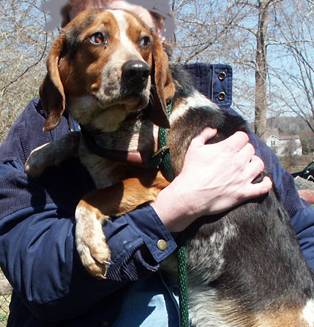
Label: dog